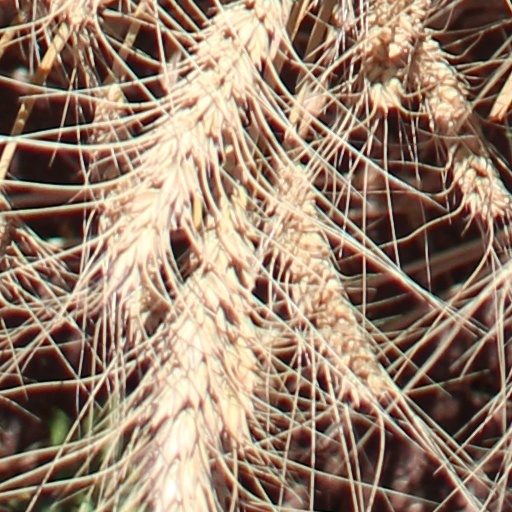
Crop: wheat